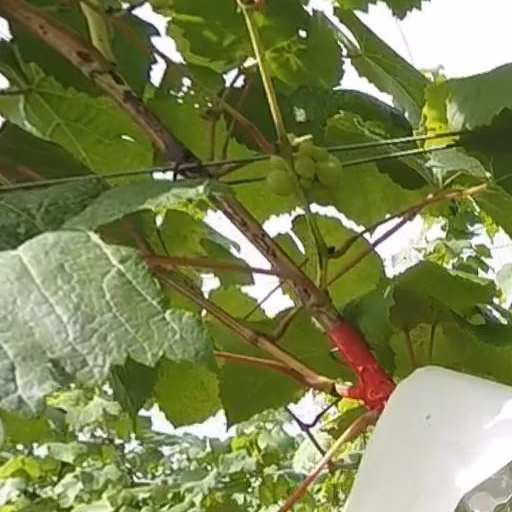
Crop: grape